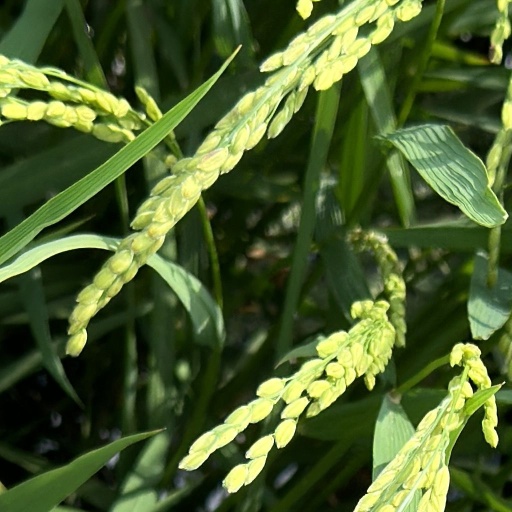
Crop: rice